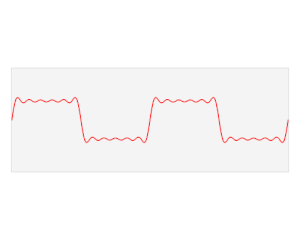
La transformation de Fourier discrète, outil mathématique, sert à traiter un signal numérique. Elle constitue un équivalent discret de la transformation de Fourier utilisée pour traiter un signal analogique.